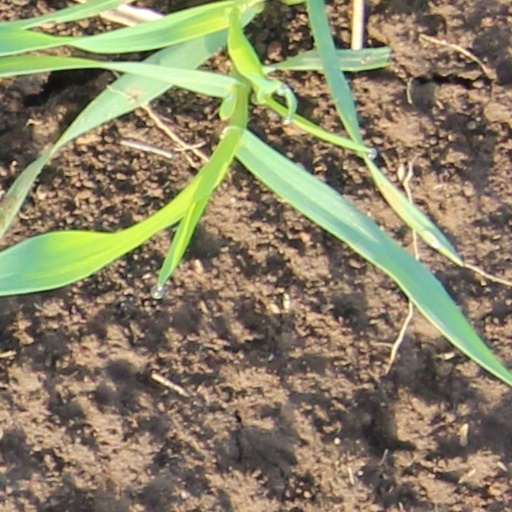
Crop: wheat